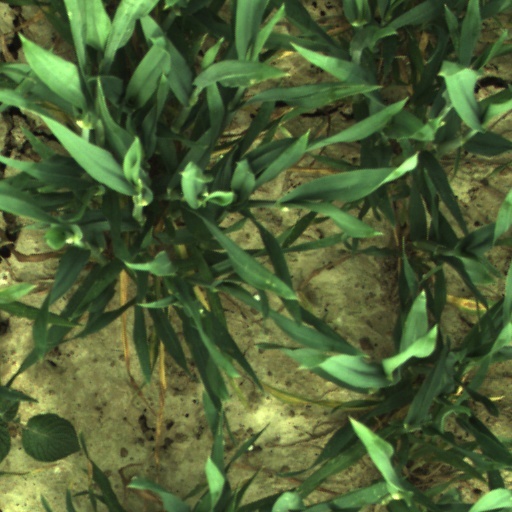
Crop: wheat